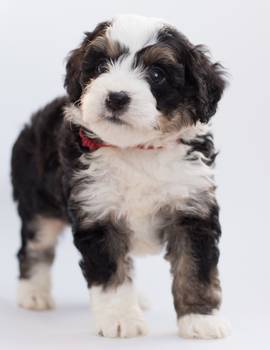
Label: No Watermark